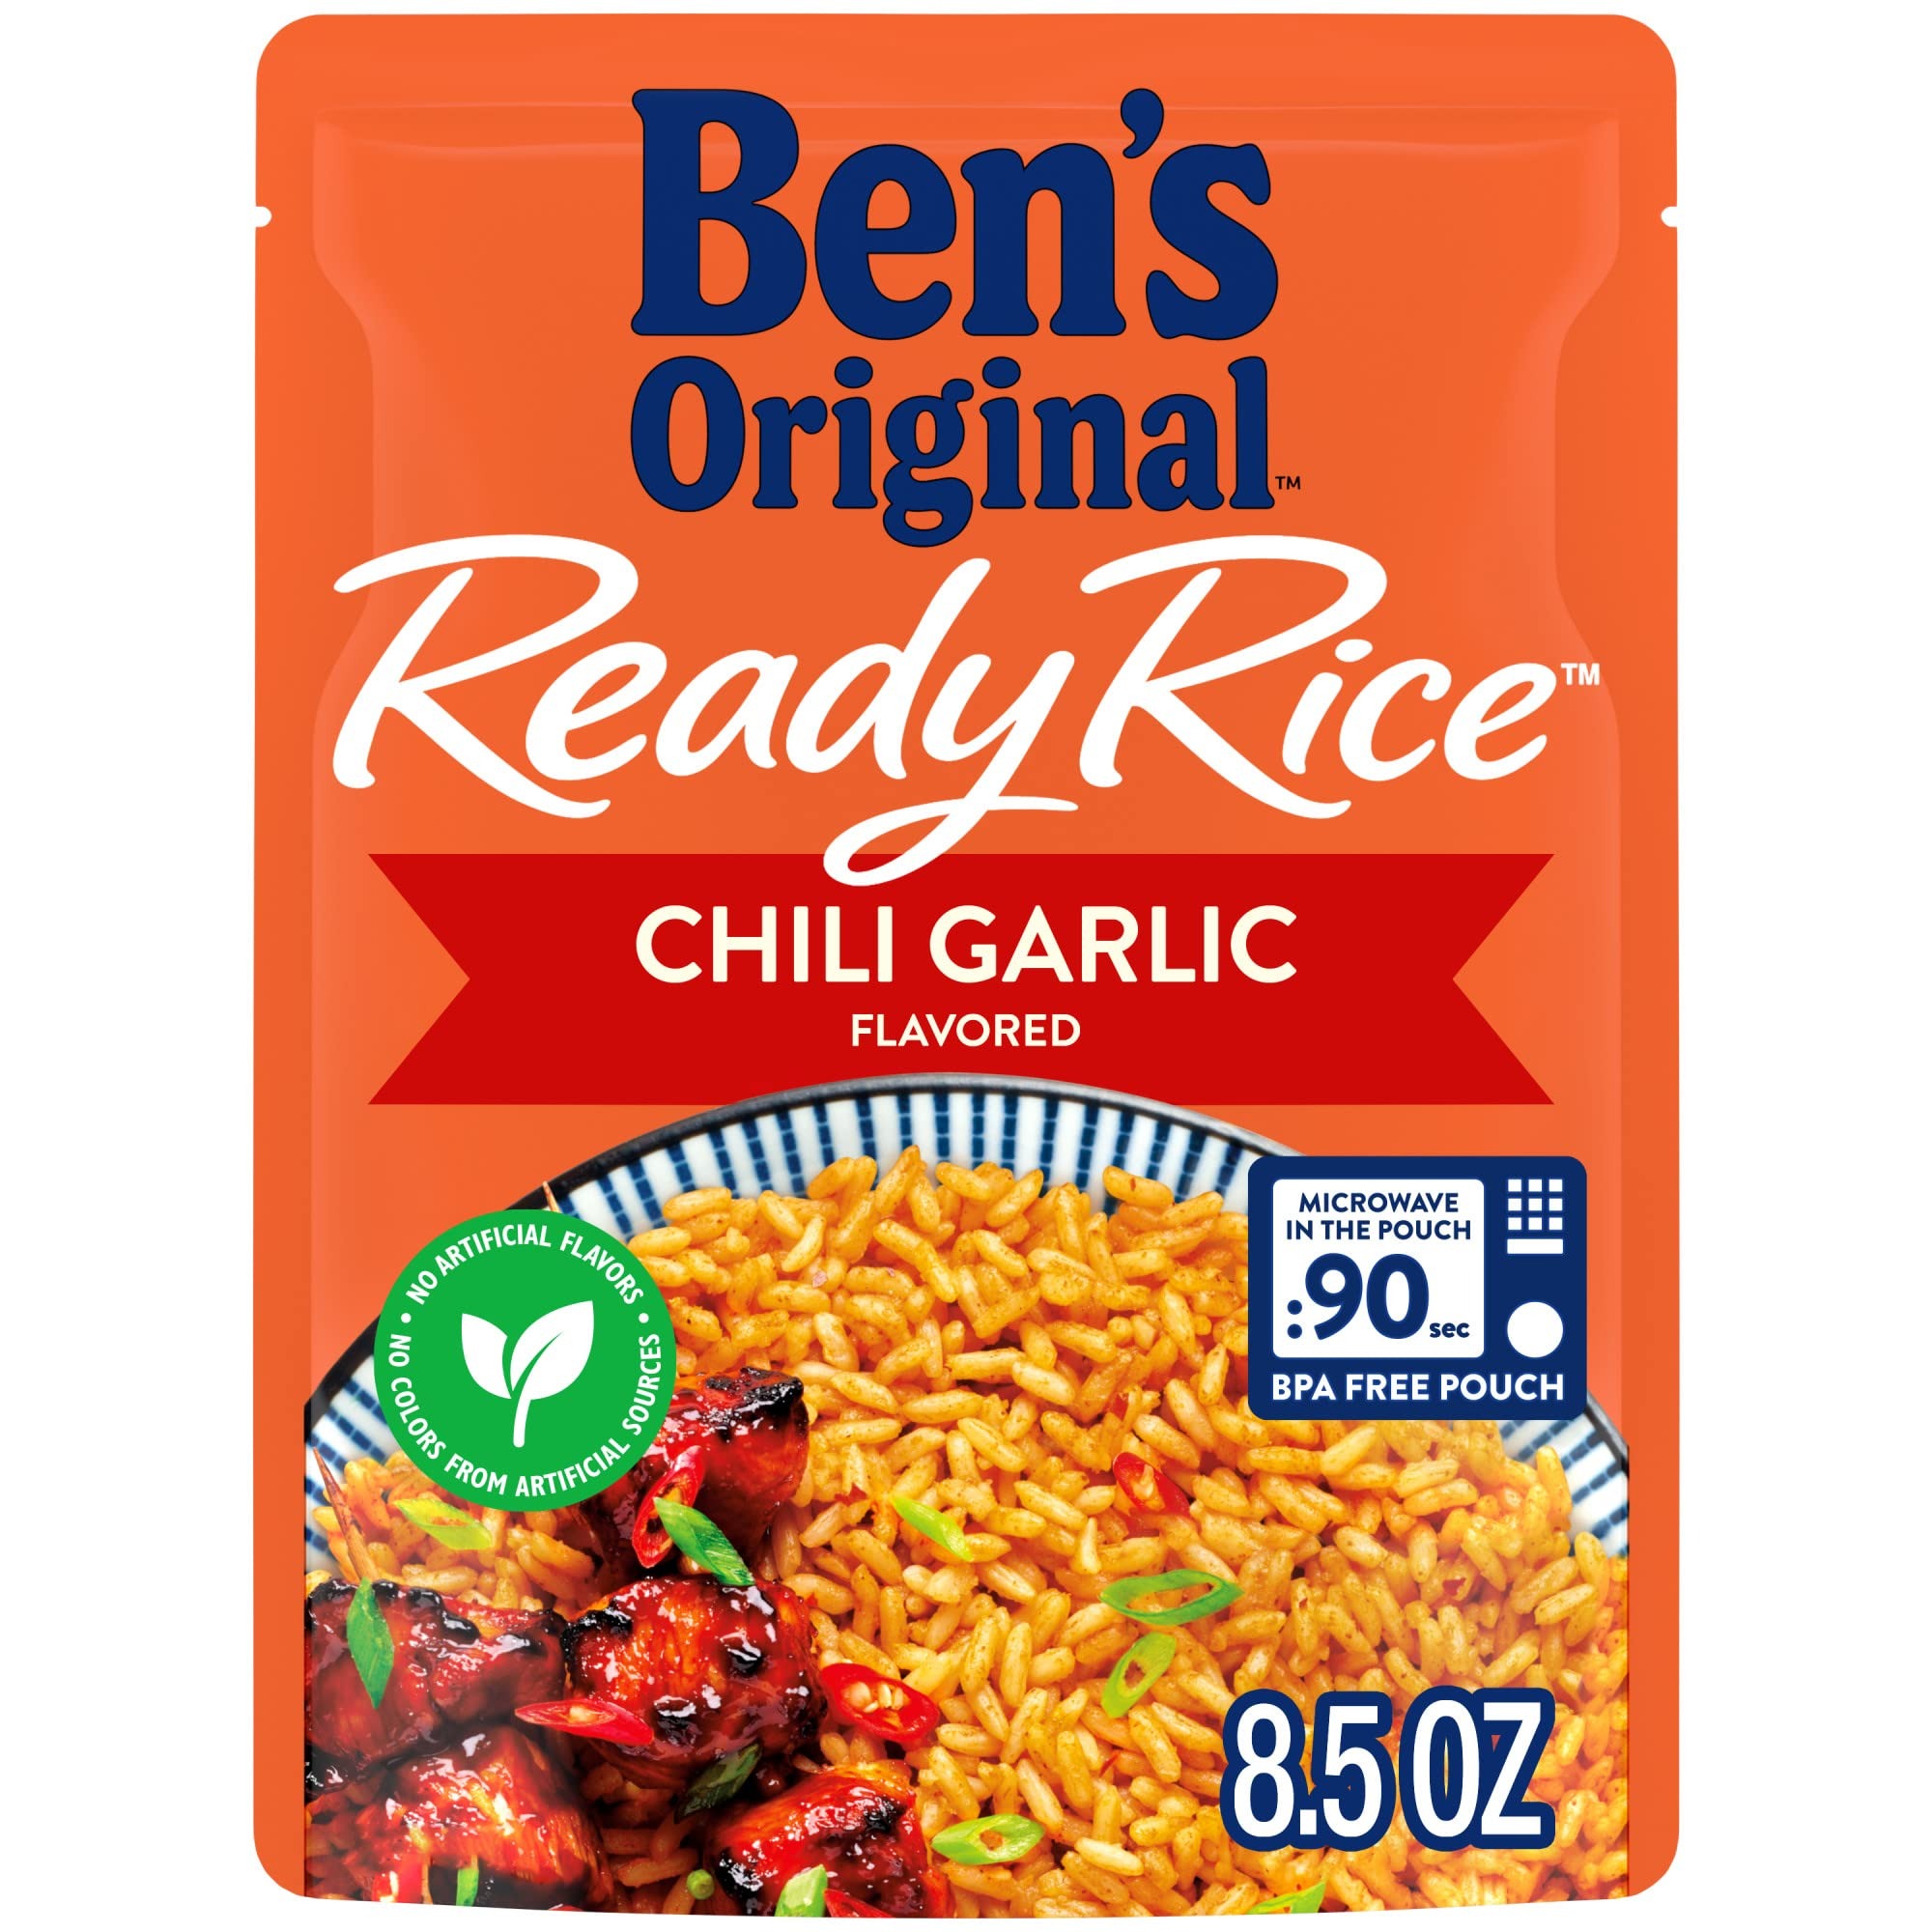
Item Name: BEN'S ORIGINAL Ready Rice Chili Garlic Flavored Rice, Easy Dinner Side, 8.5 oz Pouch
Bullet Point 1: One 8.5 oz pouch of BEN'S ORIGINAL Ready Rice Chili Garlic Flavored Rice
Bullet Point 2: Convenient microwave rice that makes it easy for you to spice up your meals in only 90 second
Bullet Point 3: Combines parboiled long grain rice with chili peppers, garlic and spices for a flavorful side dish with the right amount of heat
Bullet Point 4: Enjoy this BEN'S ORIGINAL Ready Rice flavored rice on its own for a quick bite, pair it with beans or your favorite protein, or use it to prepare a hearty casserole
Bullet Point 5: Place the rice pouch in the microwave and cook for 90 seconds, or empty the pouch into a skillet and heat until it's ready to serve
Value: 8.5
Unit: Ounce

Price: 3.175